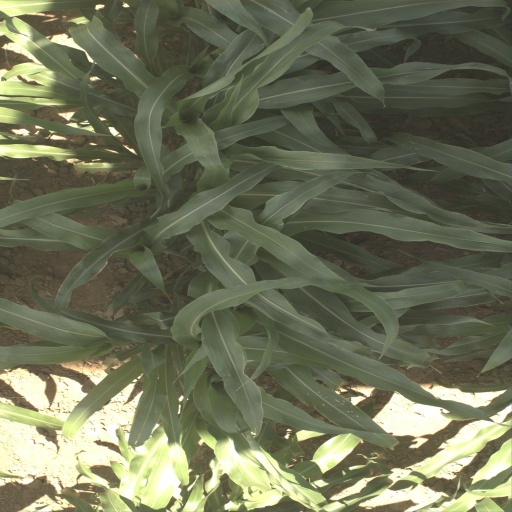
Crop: sorghum